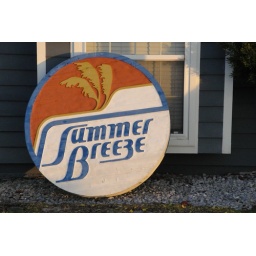
Photos of signs along old highway 98 in Destin Florida taken during my morning walk